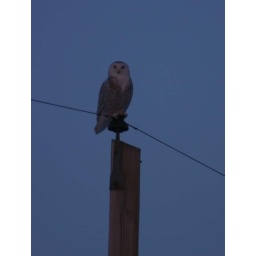
Owl on top of a telephone pole in East Centreal Alberta (twilight).